Smith–Harris House (East Lyme, Connecticut)

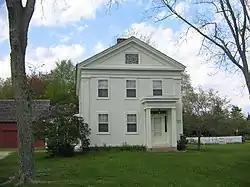

The Smith–Harris House, listed on the National Register of Historic Places as the Thomas Avery House, is a -story clapboarded Greek Revival home on Society Road in East Lyme, Connecticut. It is believed that the farmhouse was built in 1845–1846 as a wedding gift for Thomas Avery and Elizabeth Griswold. It remained in the Avery family until 1877, when it was purchased by William H. Smith. By the 1890s, the farm was managed by Smith's younger brother, Herman W. Smith, and nephew, Frank A. Harris. In 1900, the two married Lula and Florence Munger, sisters, and both resided in the house. In 1955, the house was sold to the Town of East Lyme, and the sisters continued to live in the house until requiring a nursing home. The house was saved from demolition by citizens and restored. It opened on July 3, 1976, as a historic house museum, operated and maintained by the Smith–Harris House Commission and the Friends of Smith–Harris House. It is open from June through August and throughout the year by appointment. The Smith–Harris house was added to the National Historic Register of Places on August 22, 1979.